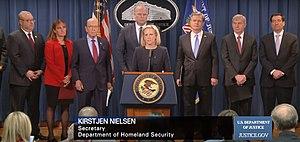
Meng Wanzhou, aussi connue sous les noms de Sabrina Meng et de Cathy Meng, est une femme d'affaires chinoise, née le 13 février 1972 à Chengdu. Vice-présidente du conseil d'administration et directrice financière de la société Huawei, elle est arrêtée le 1ᵉʳ décembre 2018 au Canada, à la demande de la justice américaine, puis remise en liberté sous caution. Elle risque cependant d'être extradée vers les États-Unis.
La guerre commerciale entre les États-Unis et la Chine est un épisode de dispute commerciale, constitué de hausses de taxes douanières et de menaces entre la Chine et les États-Unis, lancé sous la présidence de Donald Trump, en 2018.